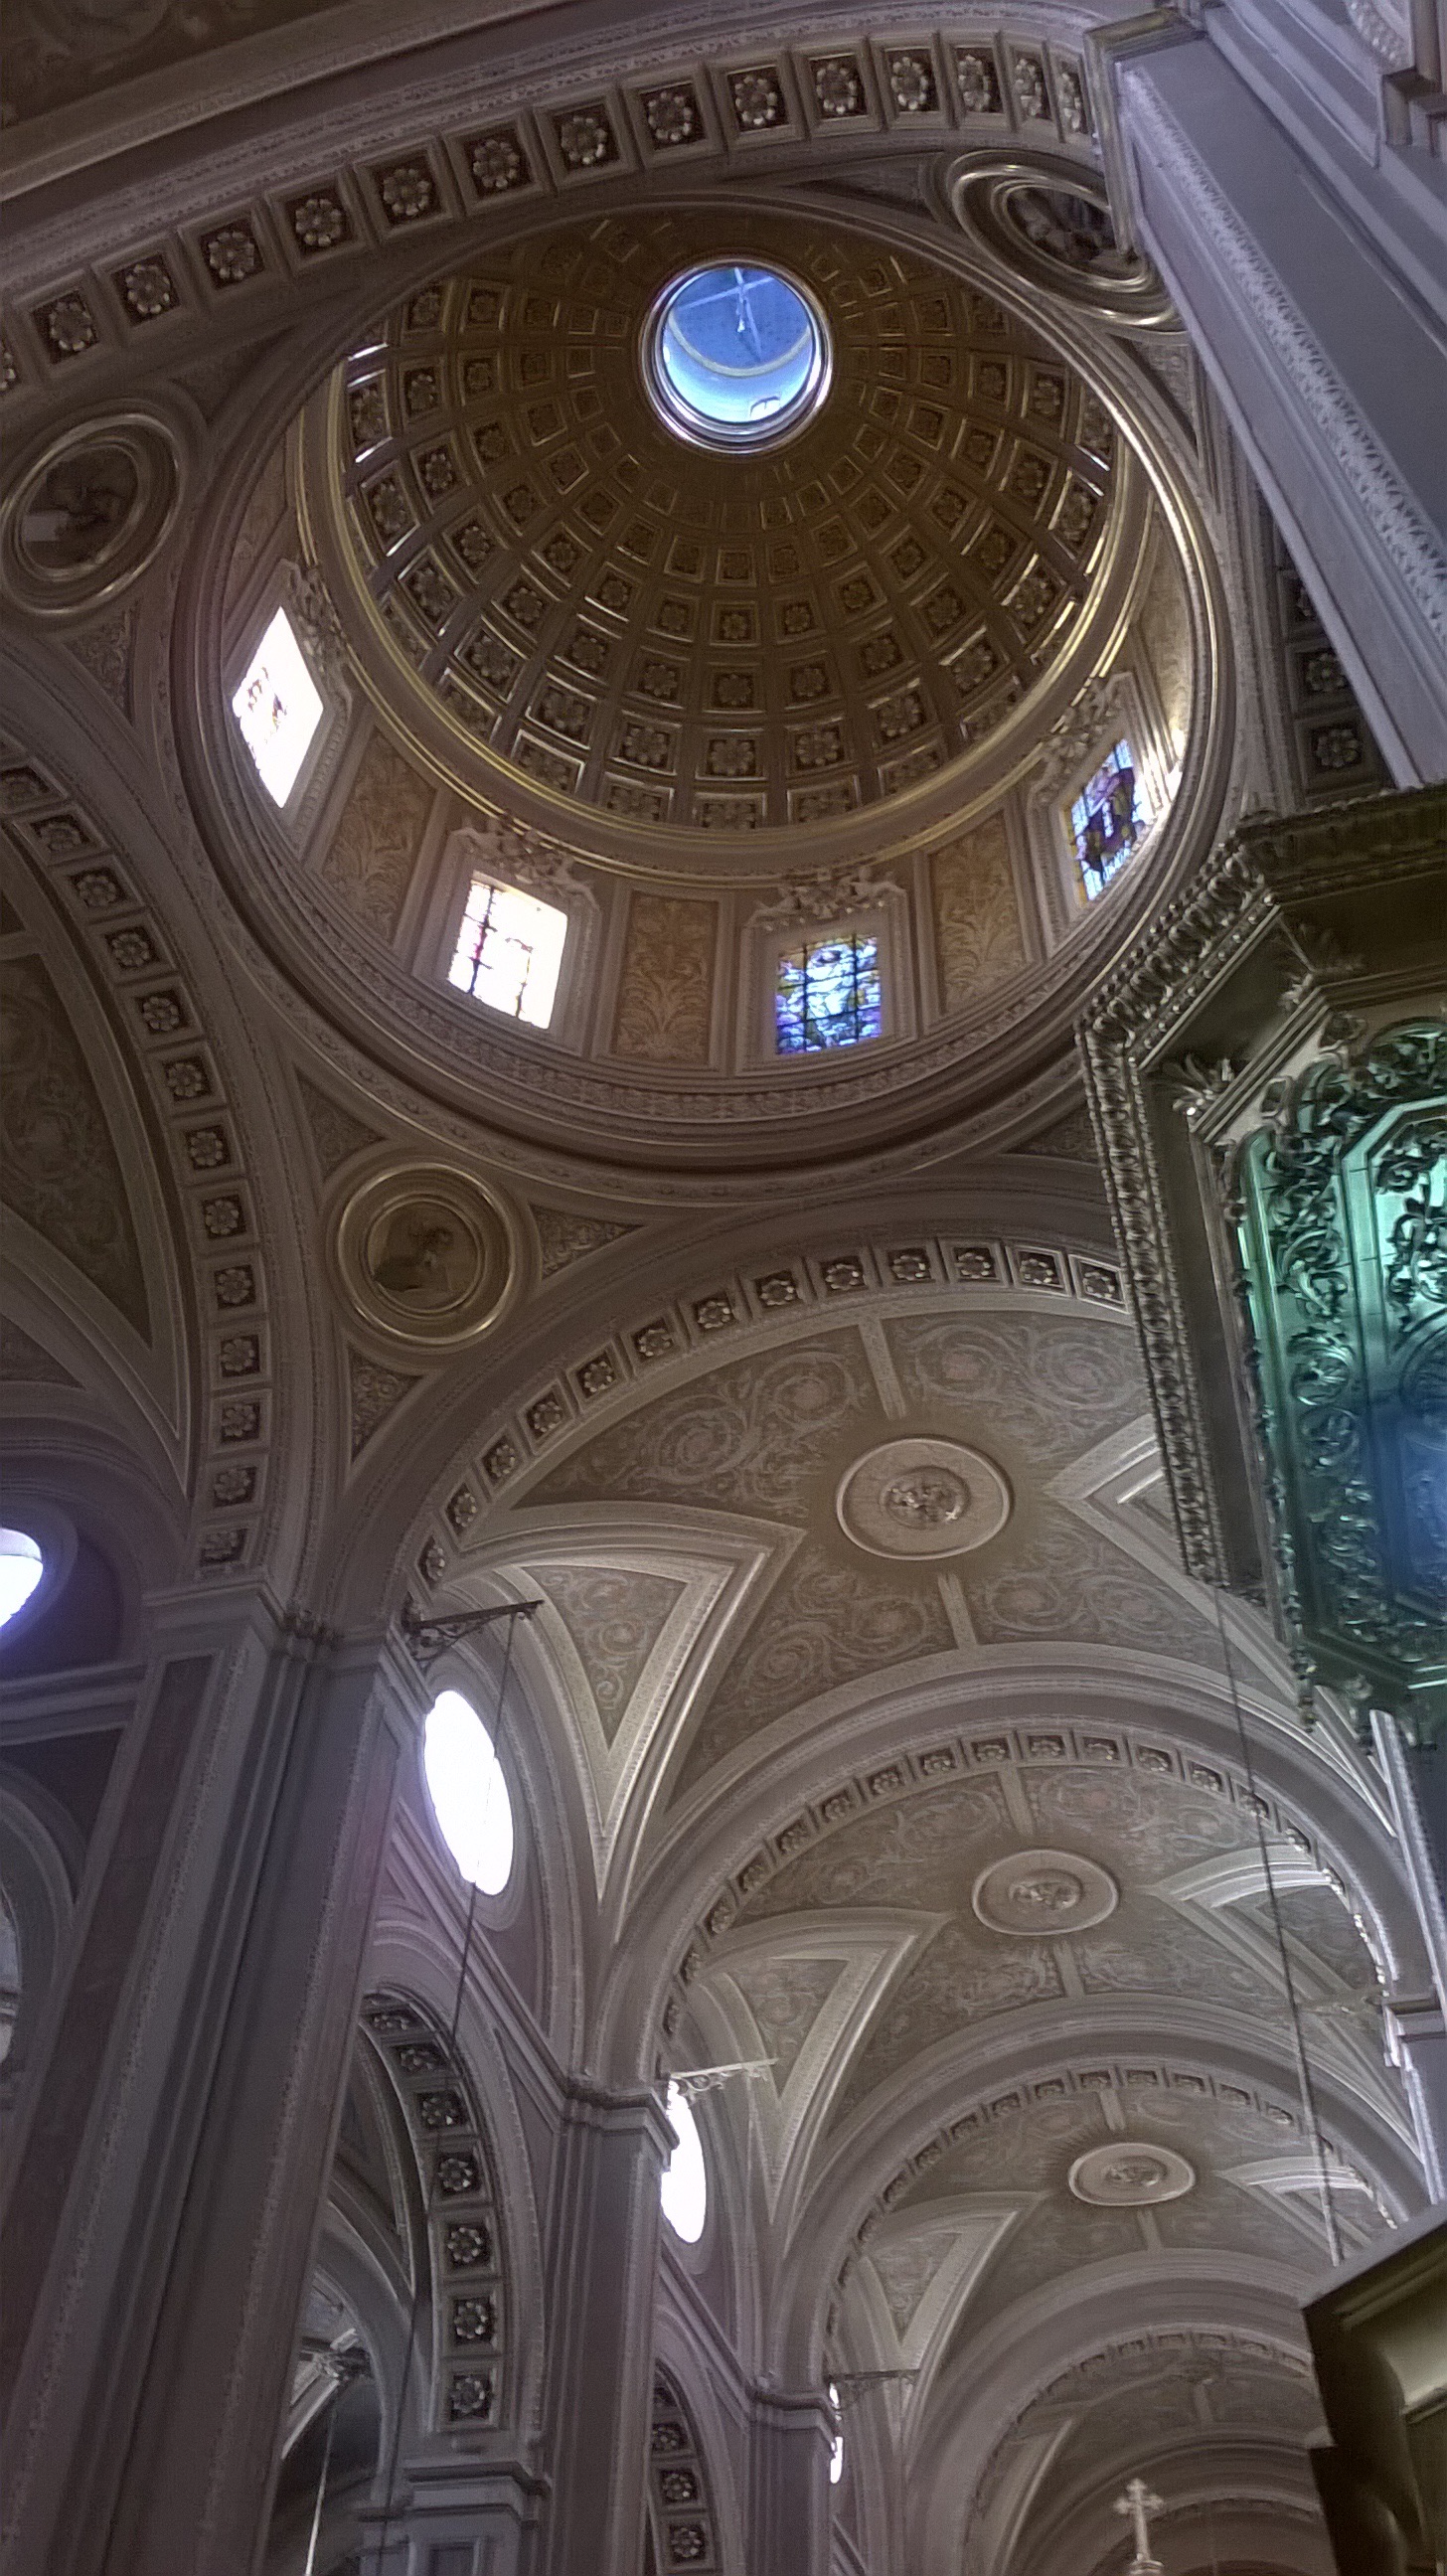
building, ceiling, symmetry, dome, screenshot